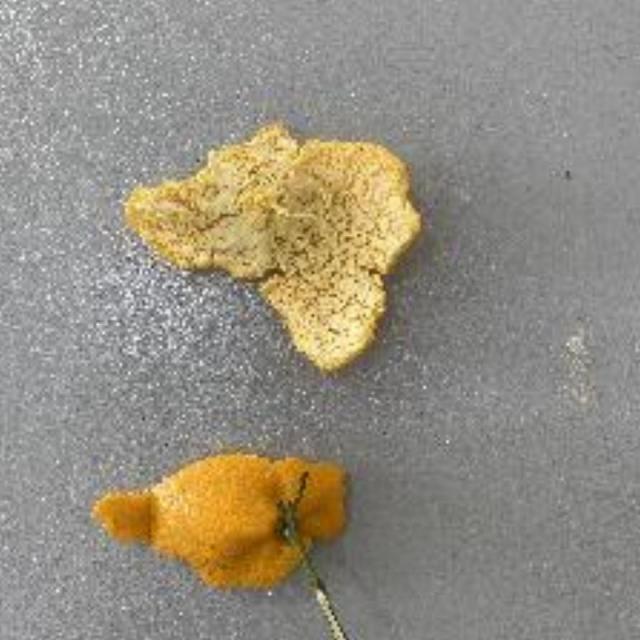
Label: peels